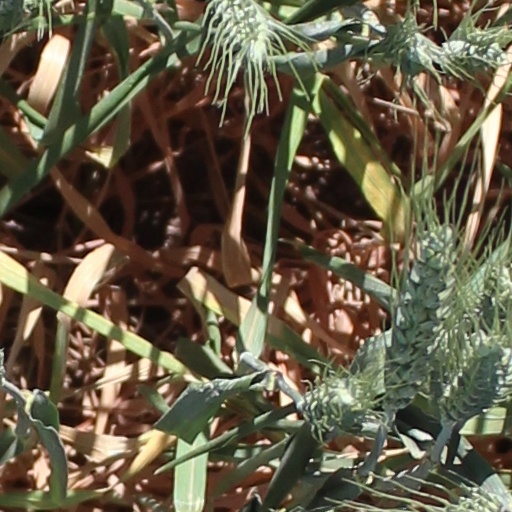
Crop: wheat